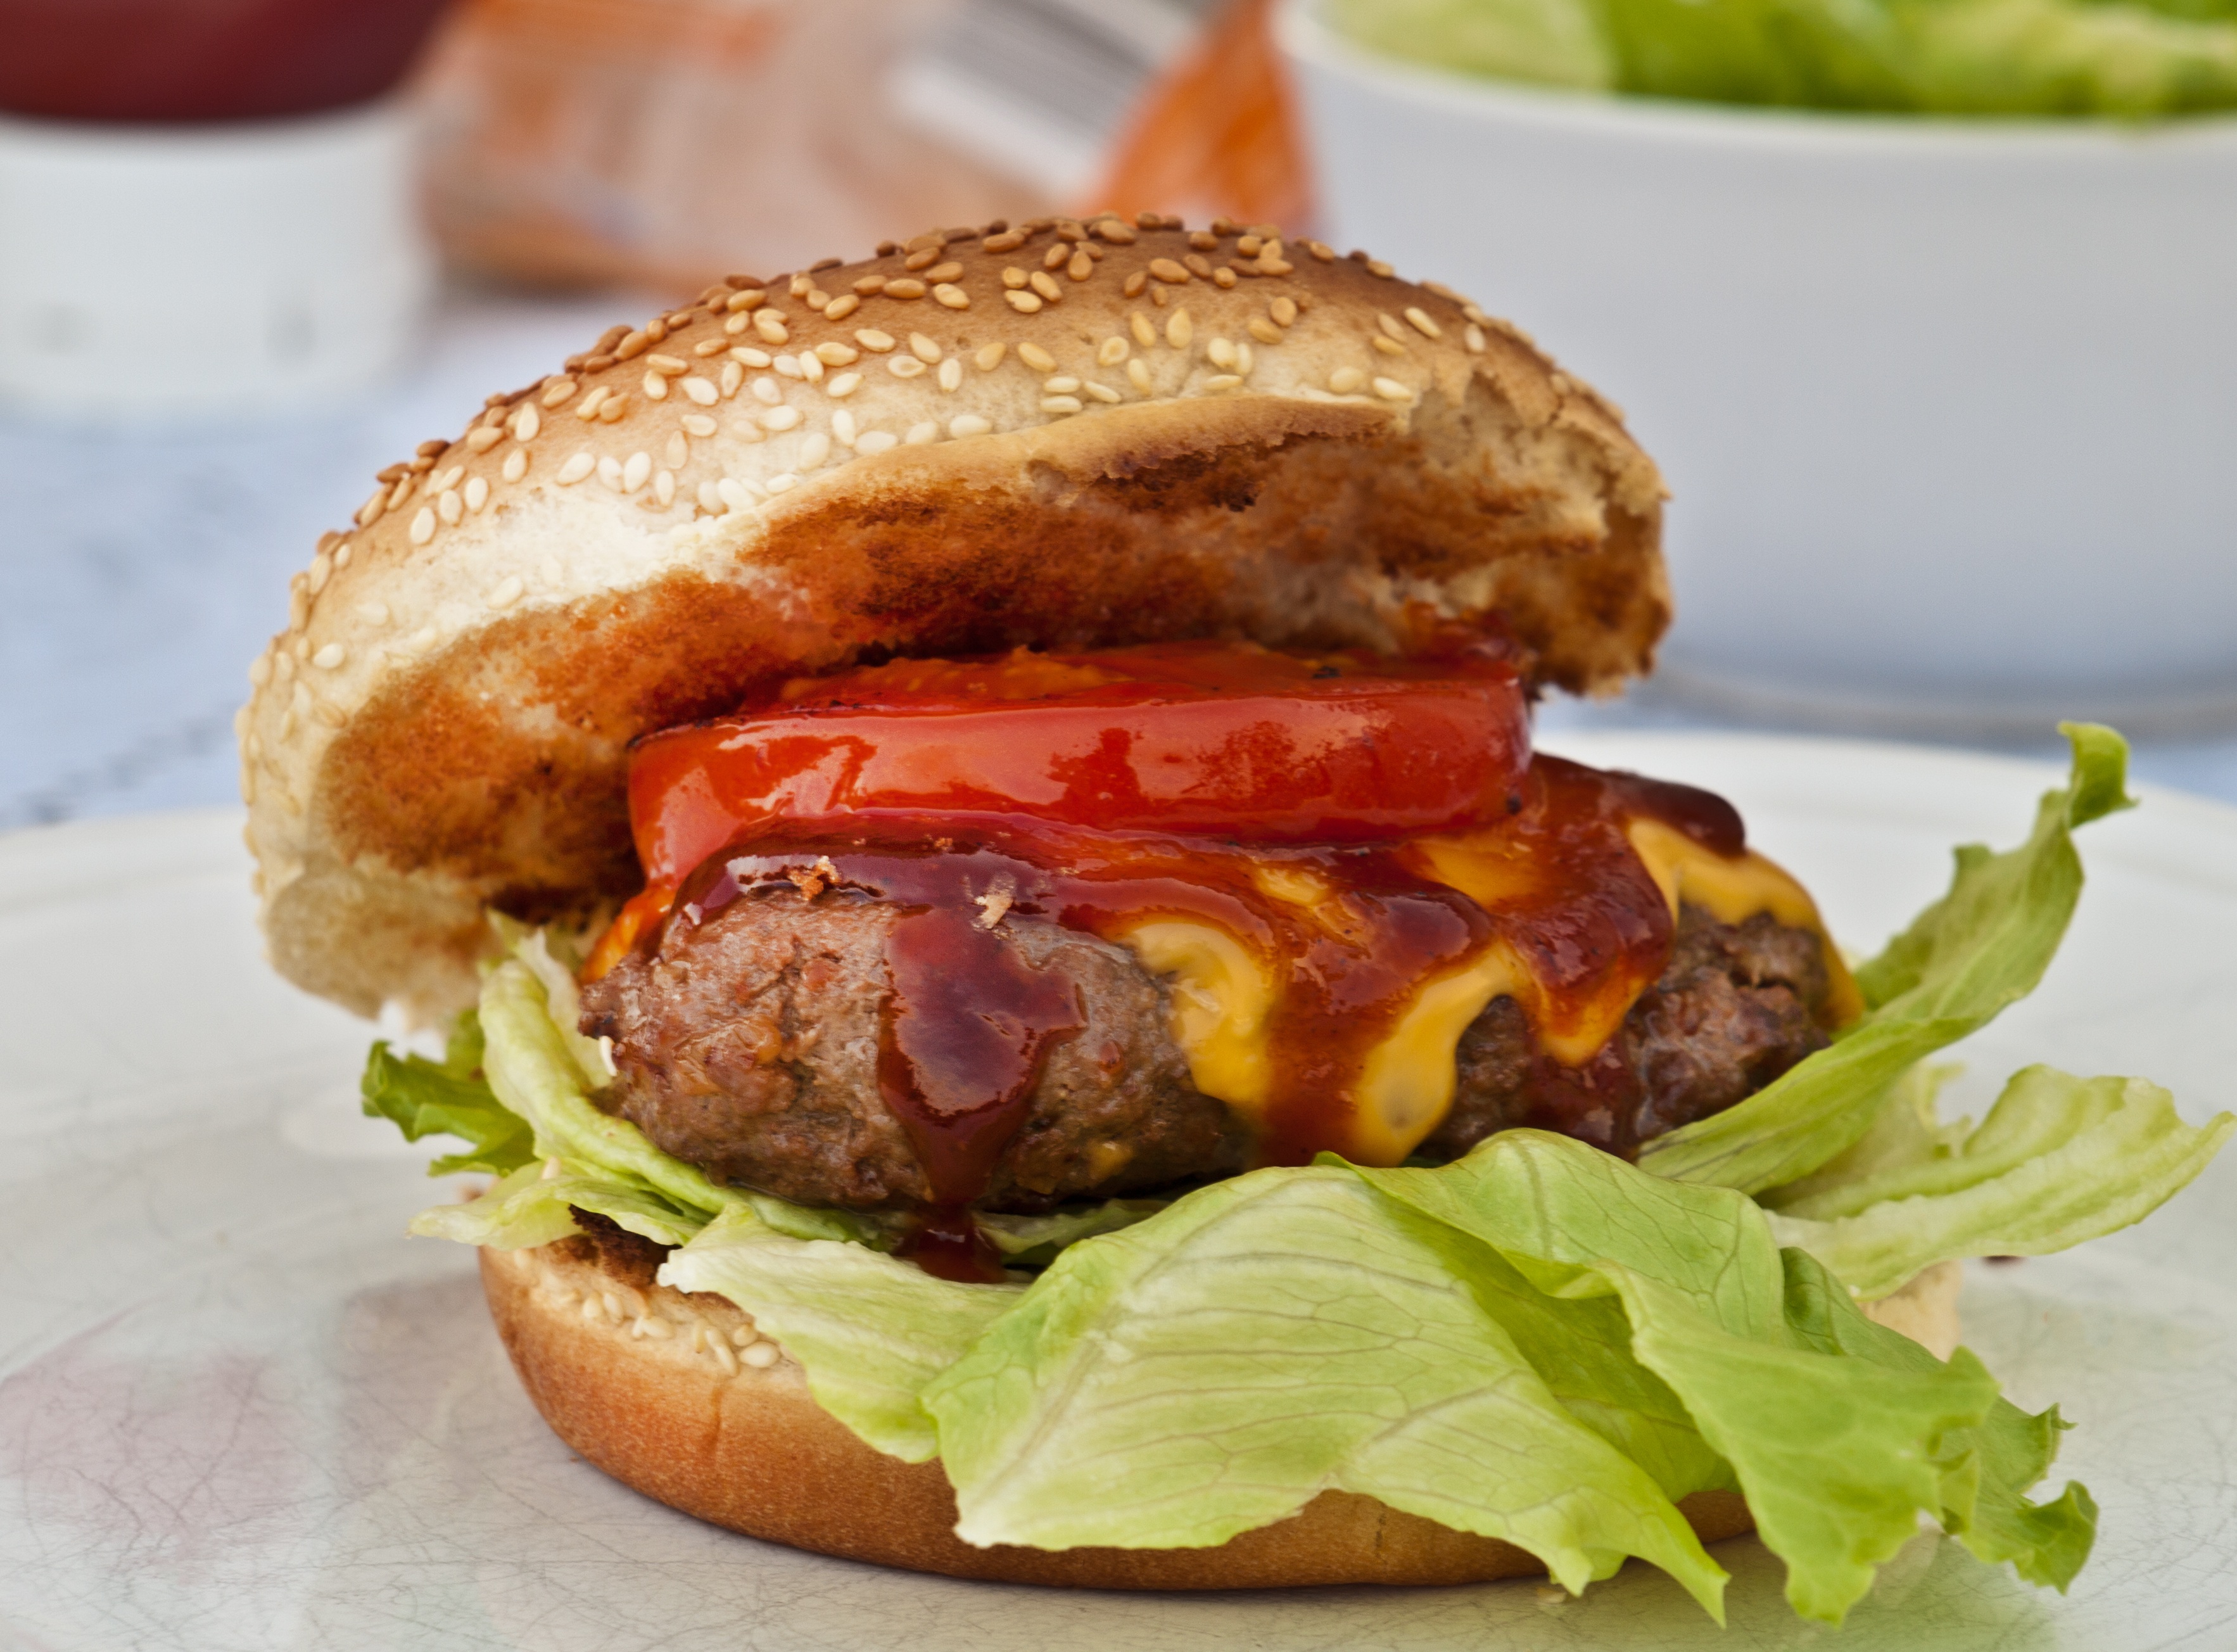
dish, meal, food, salad, red, produce, bbq, breakfast, eat, fast food, meat, lunch, barbecue, pork, cuisine, beef, delicious, hamburger, burger, sandwich, tomato, grill, bacon, cheeseburger, fat, nutrition, vegetables, tasty, roll, dine, sesame, cheddar, slider, fried food, veggie burger, breakfast sandwich, sloppy joe, pulled pork, blt